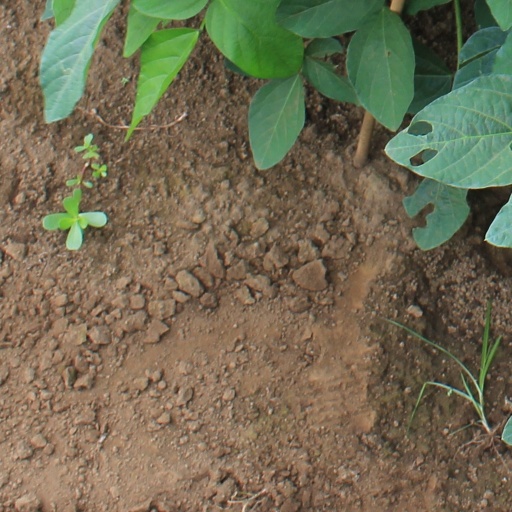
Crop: soybean